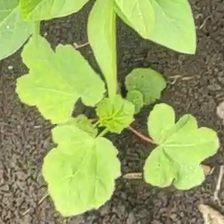
Weed species: Little_Mallow(Malva parviflora)